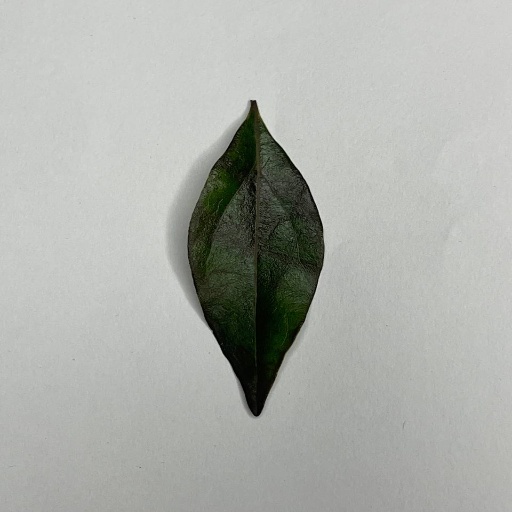
Species: Camphor
Leaf condition: Healthy Leaf